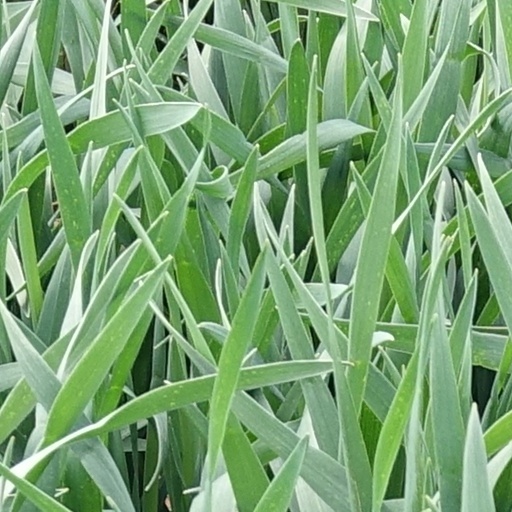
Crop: wheat